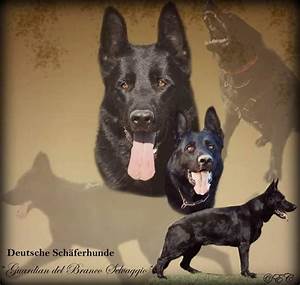
Label: cane